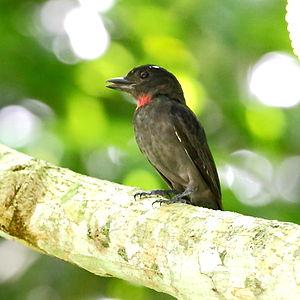
La Bécarde de Lesson est une espèce de passereaux de la famille des Tityridae.